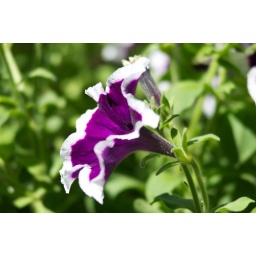
Close-up of a flower against a green foliage backdrop